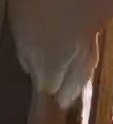
Face region: mouth_nostrils (mouth_chin_nostrils_and_profile)
Pain indicator: moderately_present